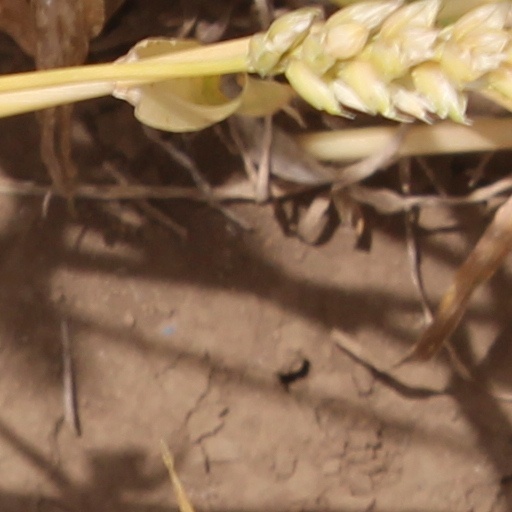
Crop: wheat